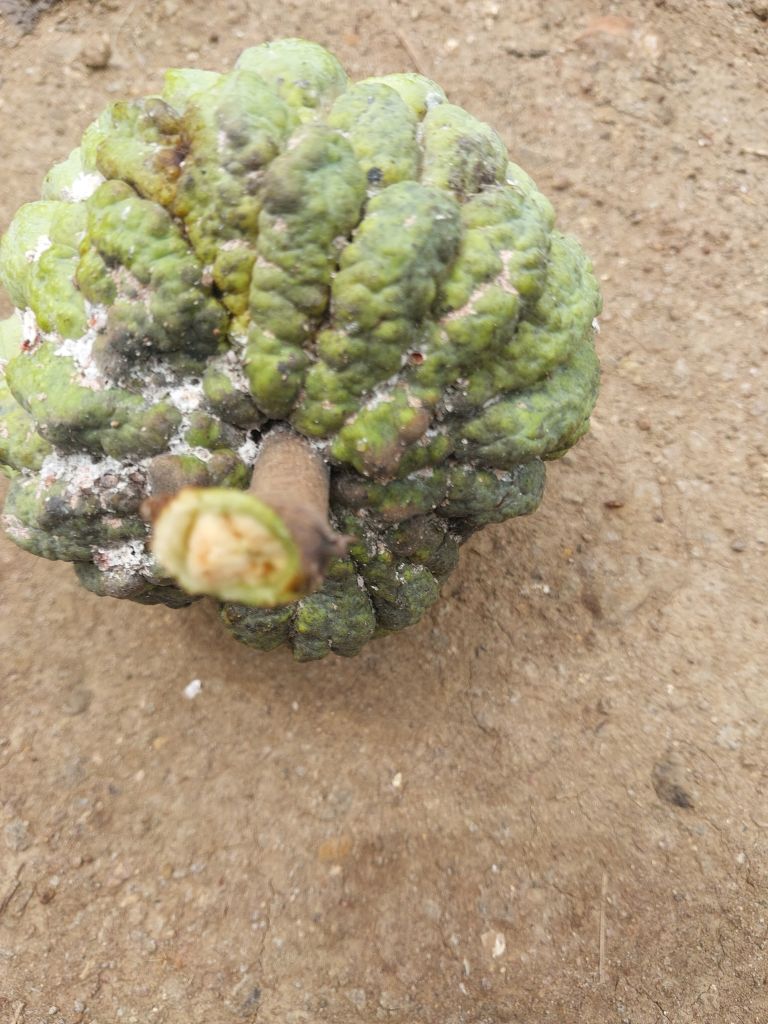
Disease label: Blank Canker